Ferdo Delak

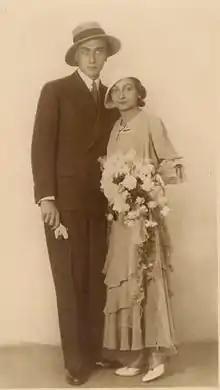
Ferdo Delak with his wife

Ferdo Delak (June 29, 1905 – January 16, 1968) was a Slovene theater and film director and journalist.